Edgar M. Gregory

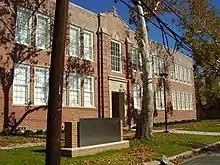
The former Edgar M. Gregory School, now the African American Library at the Gregory School

He oversaw the construction of numerous schools and churches. Gregory was removed from his position in January 1866, based upon attacks by David G. Burnet that Gregory was inciting anger of the freedmen for their employers. Gregory received a commendation for his service, was promoted to inspector general, after which he left his position on April 13, 1866. Major General Joseph Kiddoo, who "conducts matters on the white man principal", replaced Gregory.